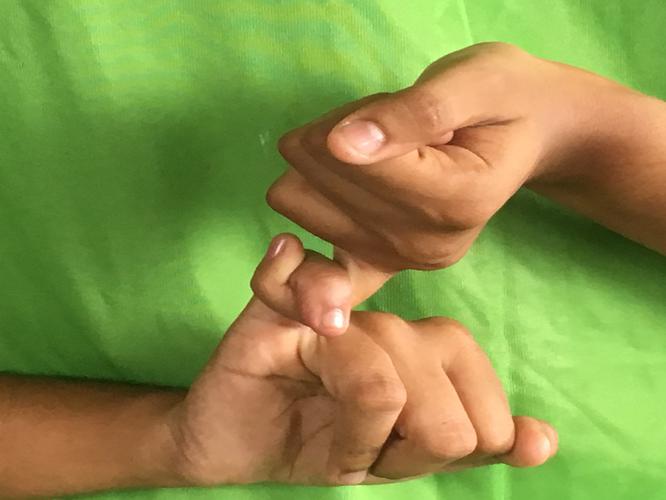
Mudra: Kilaka
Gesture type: double_hand